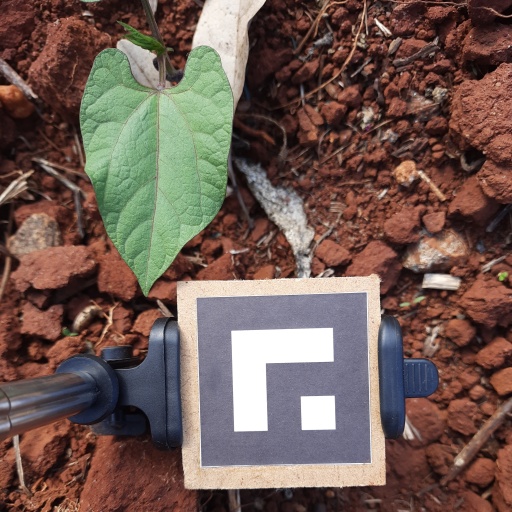
Observations: wavy surface, no eating holes, under sunlight